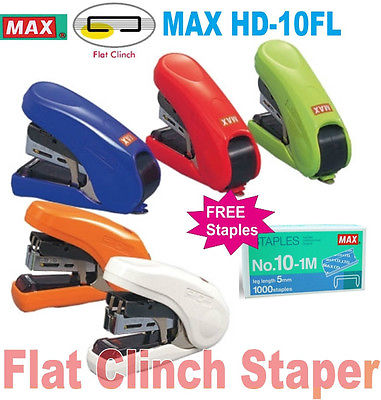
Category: stapler